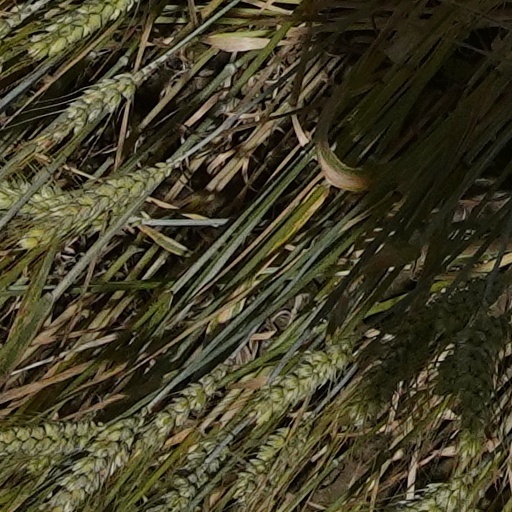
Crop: wheat